C. A. Hornabrook

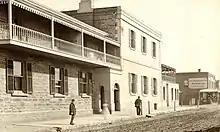
York Hotel, Adelaide in 1866, Rundle Street east

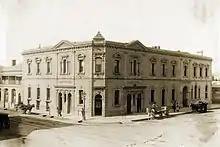
York Hotel, corner Rundle and Pulteney Streets, Adelaide c. 1880

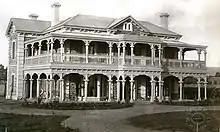
"Kalymna", Dequetteville Terrace, Kent Town, in 1875

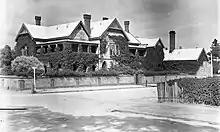
"Eothen" (later St Corantyn), East Terrace, Adelaide in 1900

C. A. Hornabrook first became interested in Rundle Street in 1851, when he leased Town Acre 39 from Samuel George Smith, of the London banking firm of Smith, Payne & Smiths, then sublet it for building.